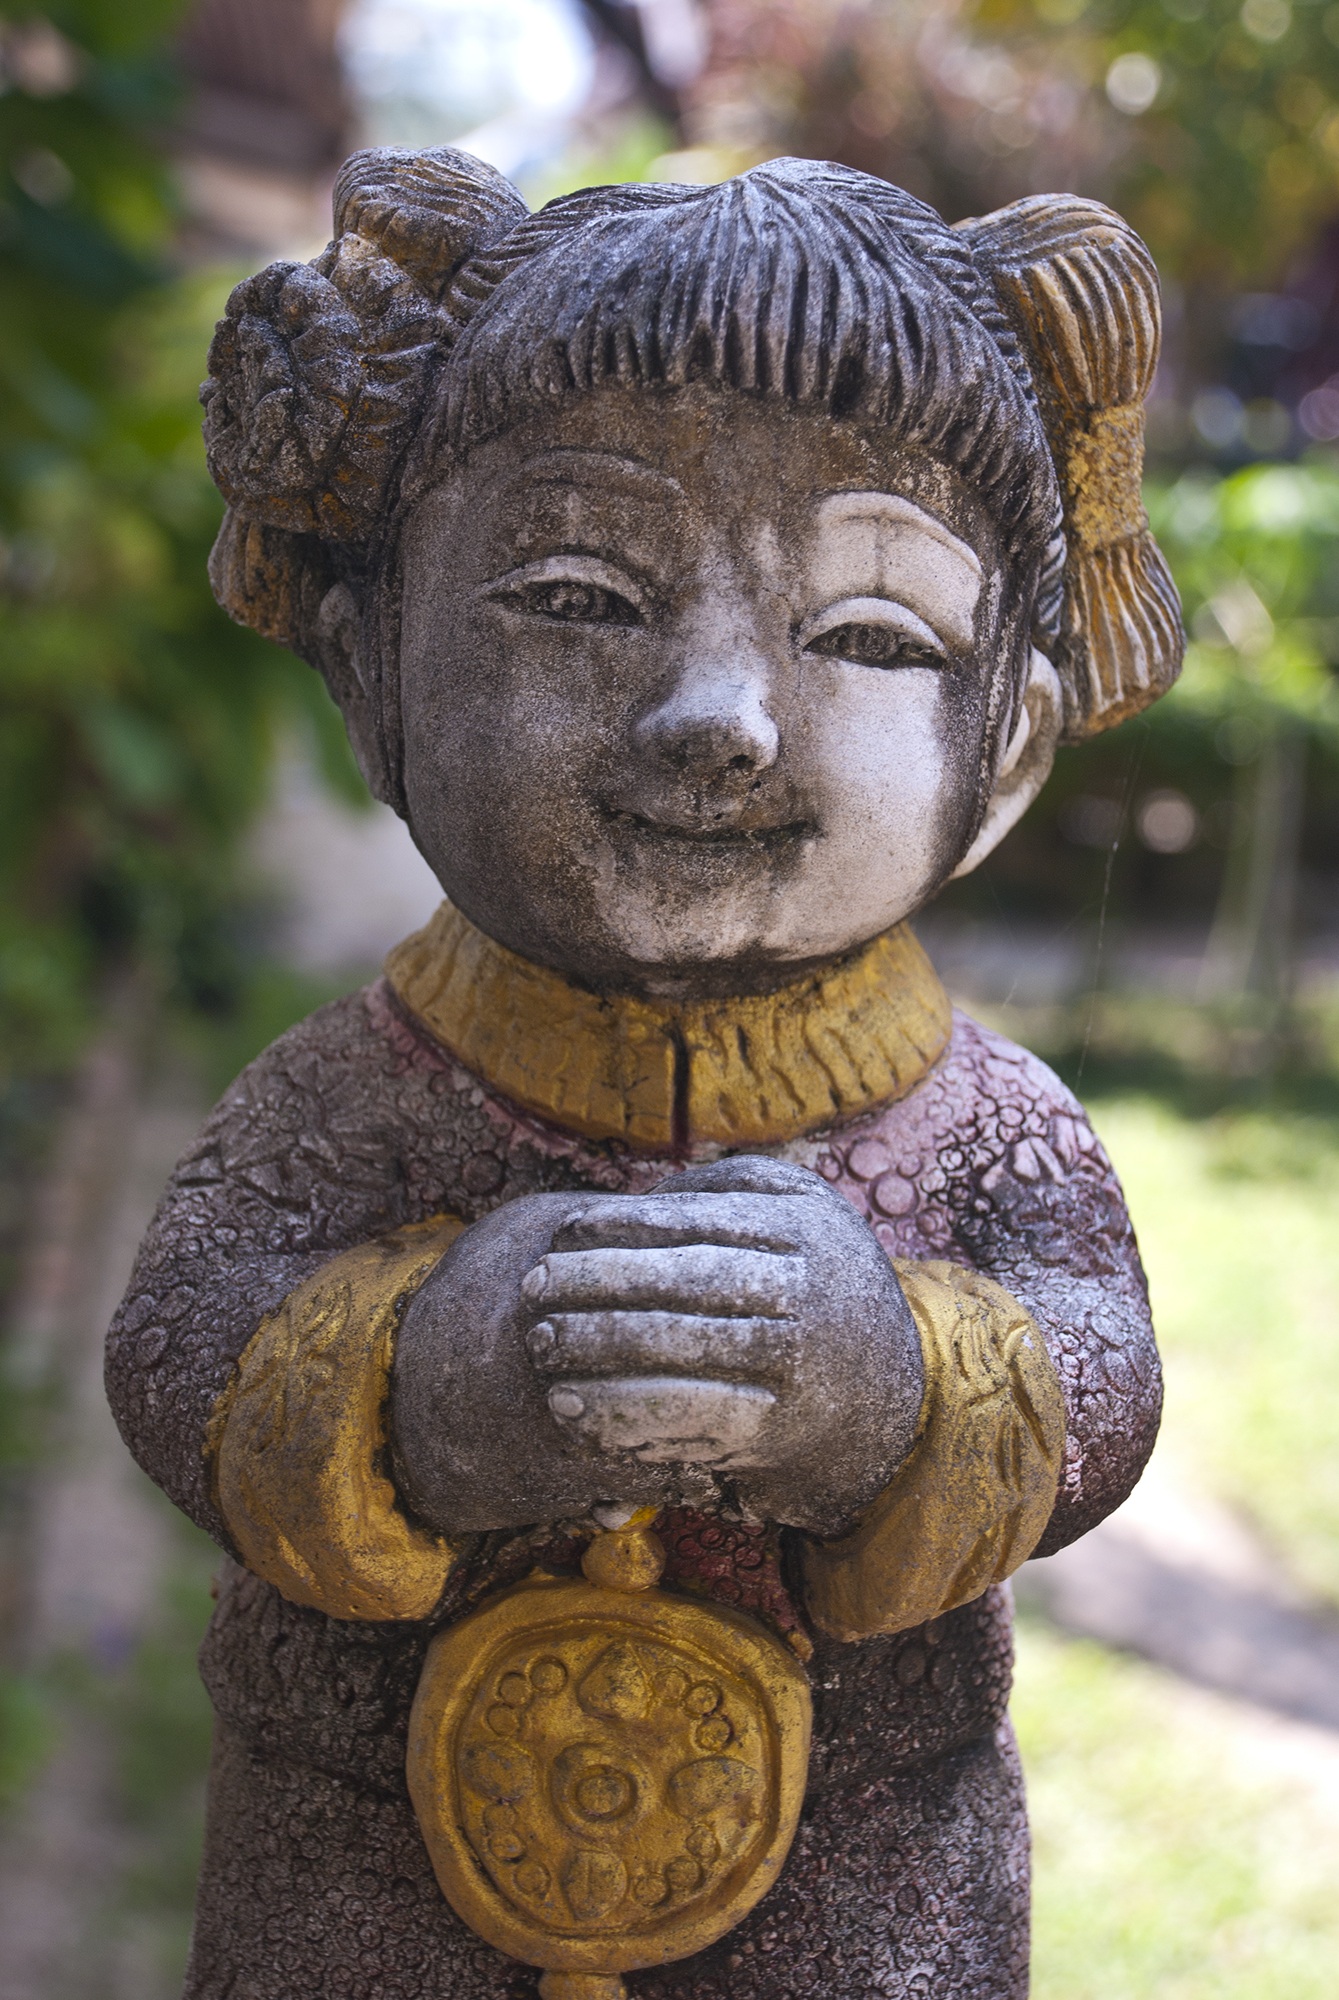
person, girl, monument, statue, thailand, sculpture, kids, art, figure, temple, head, figurine, carving, ancient history, land of smiles